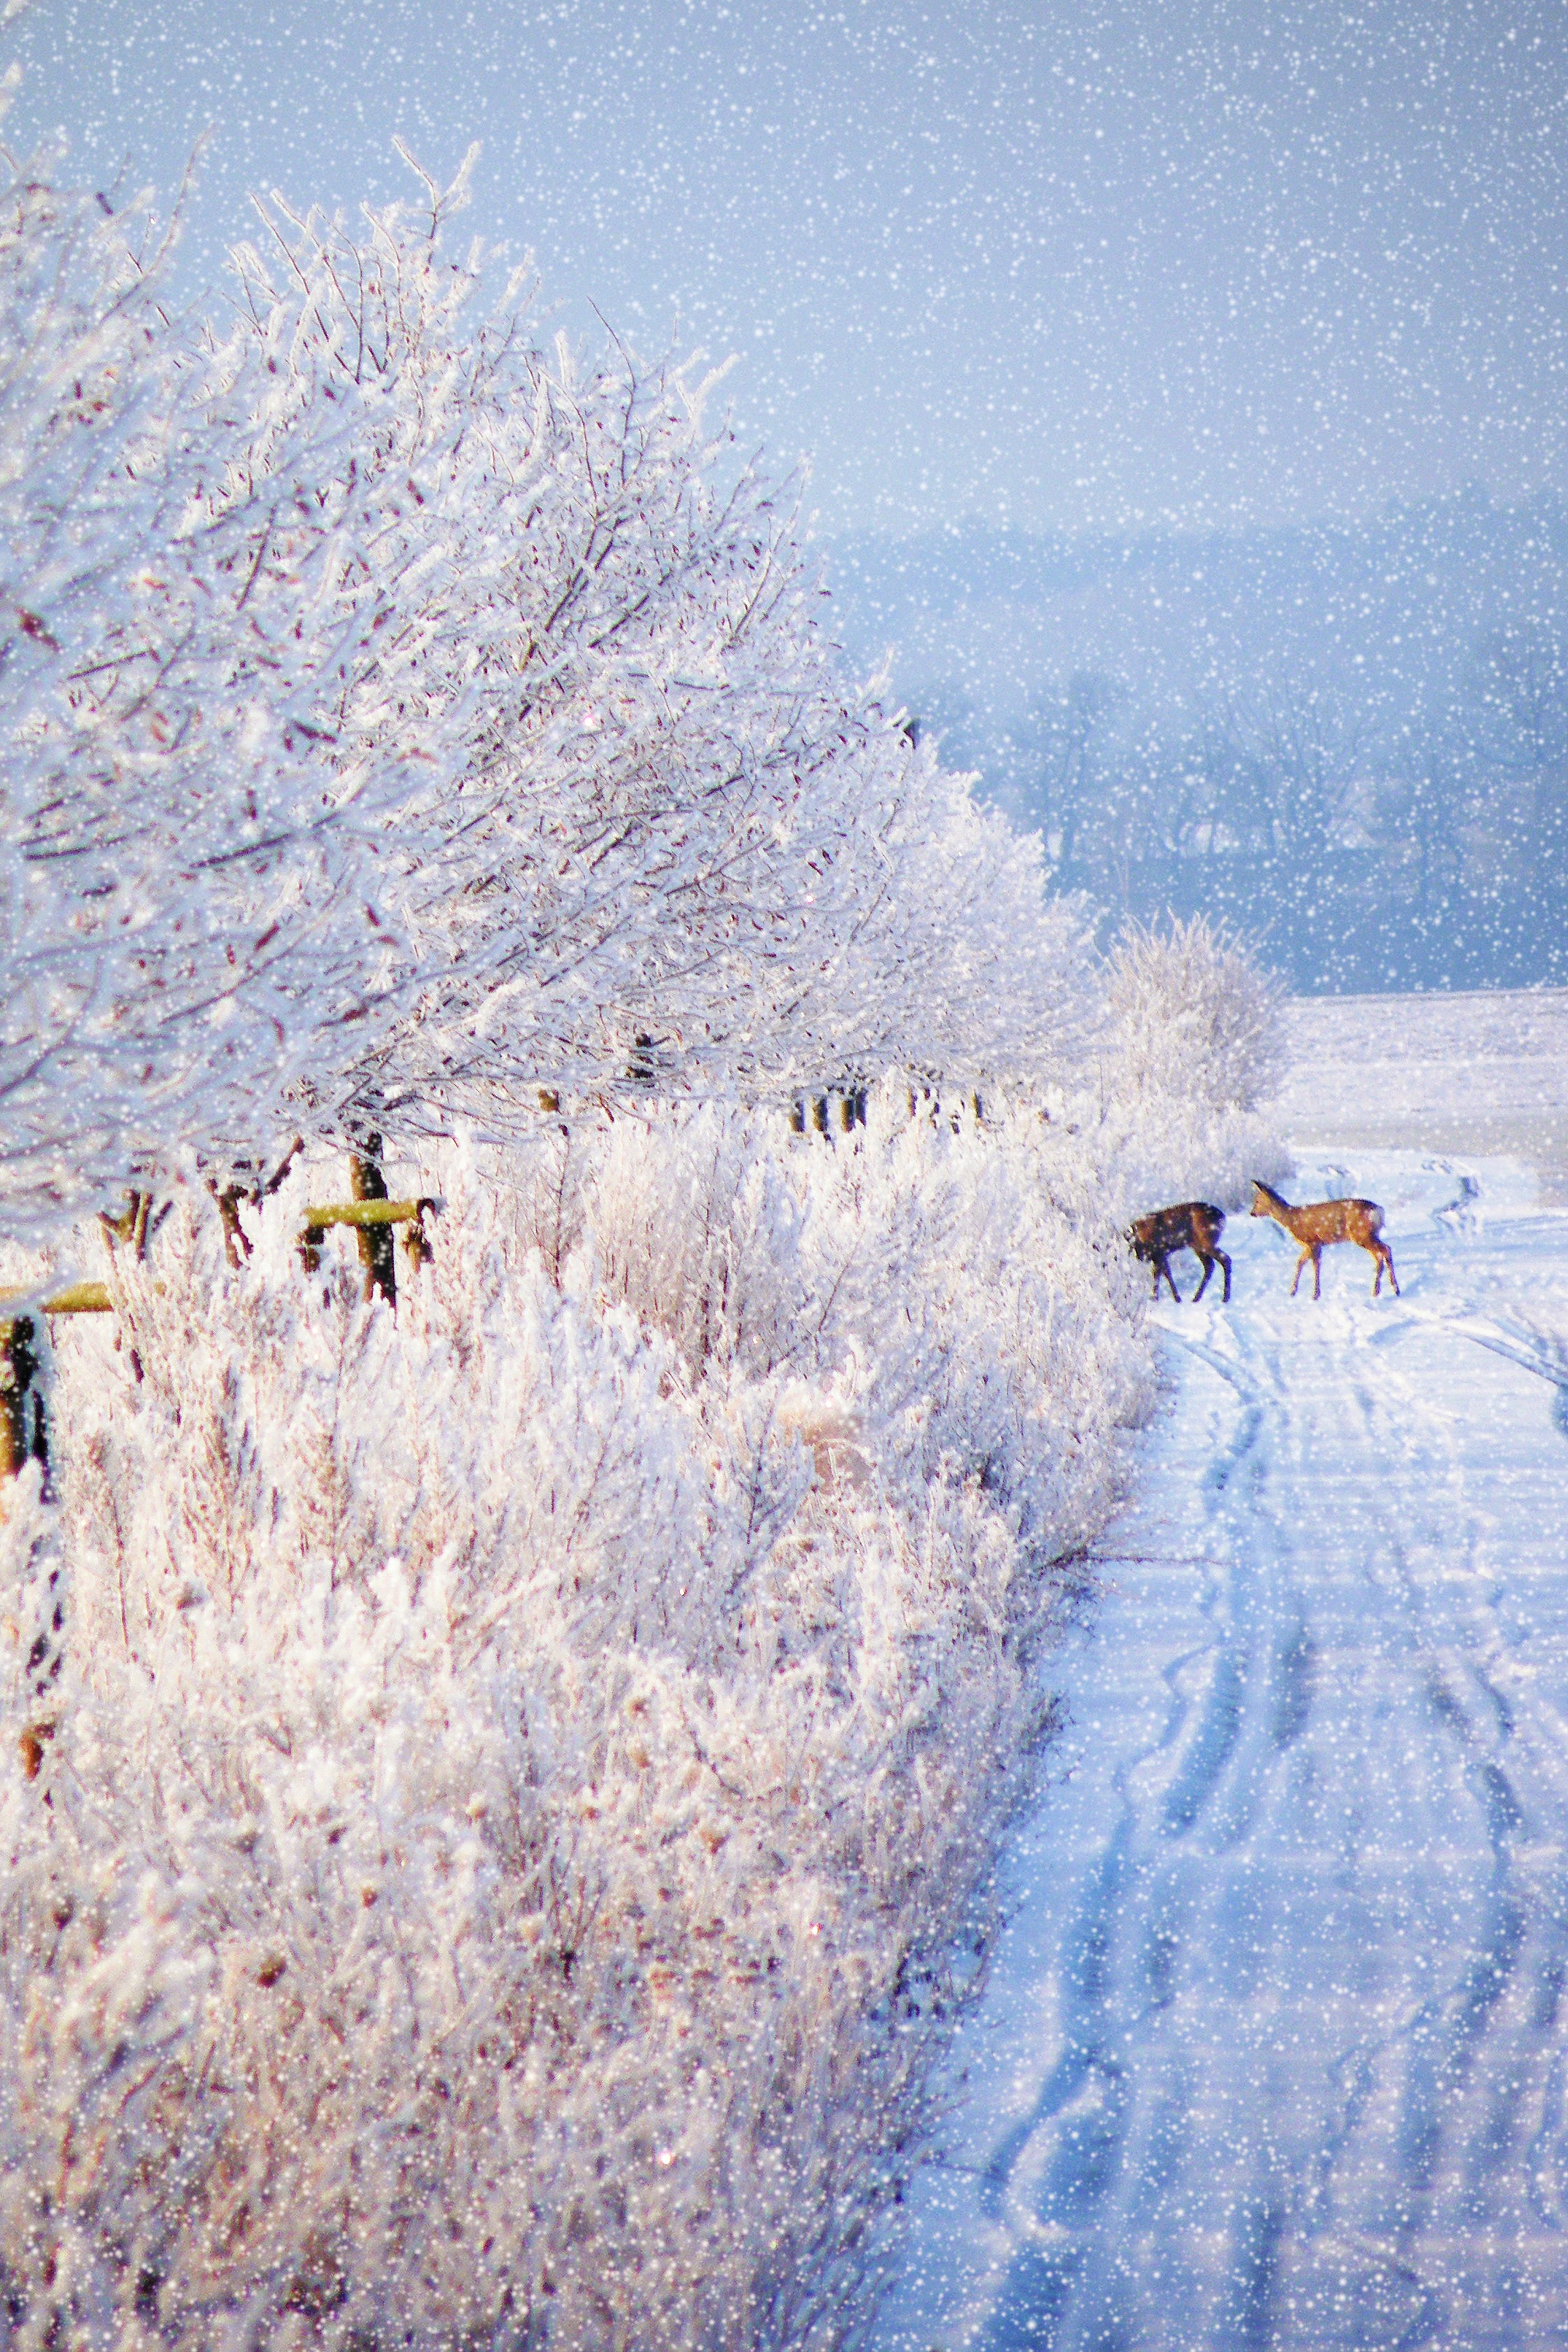
mountain, snow, cold, winter, flower, frost, ice, weather, snowy, arctic, season, wintry, winter magic, tundra, freezing, winter impressions, geological phenomenon